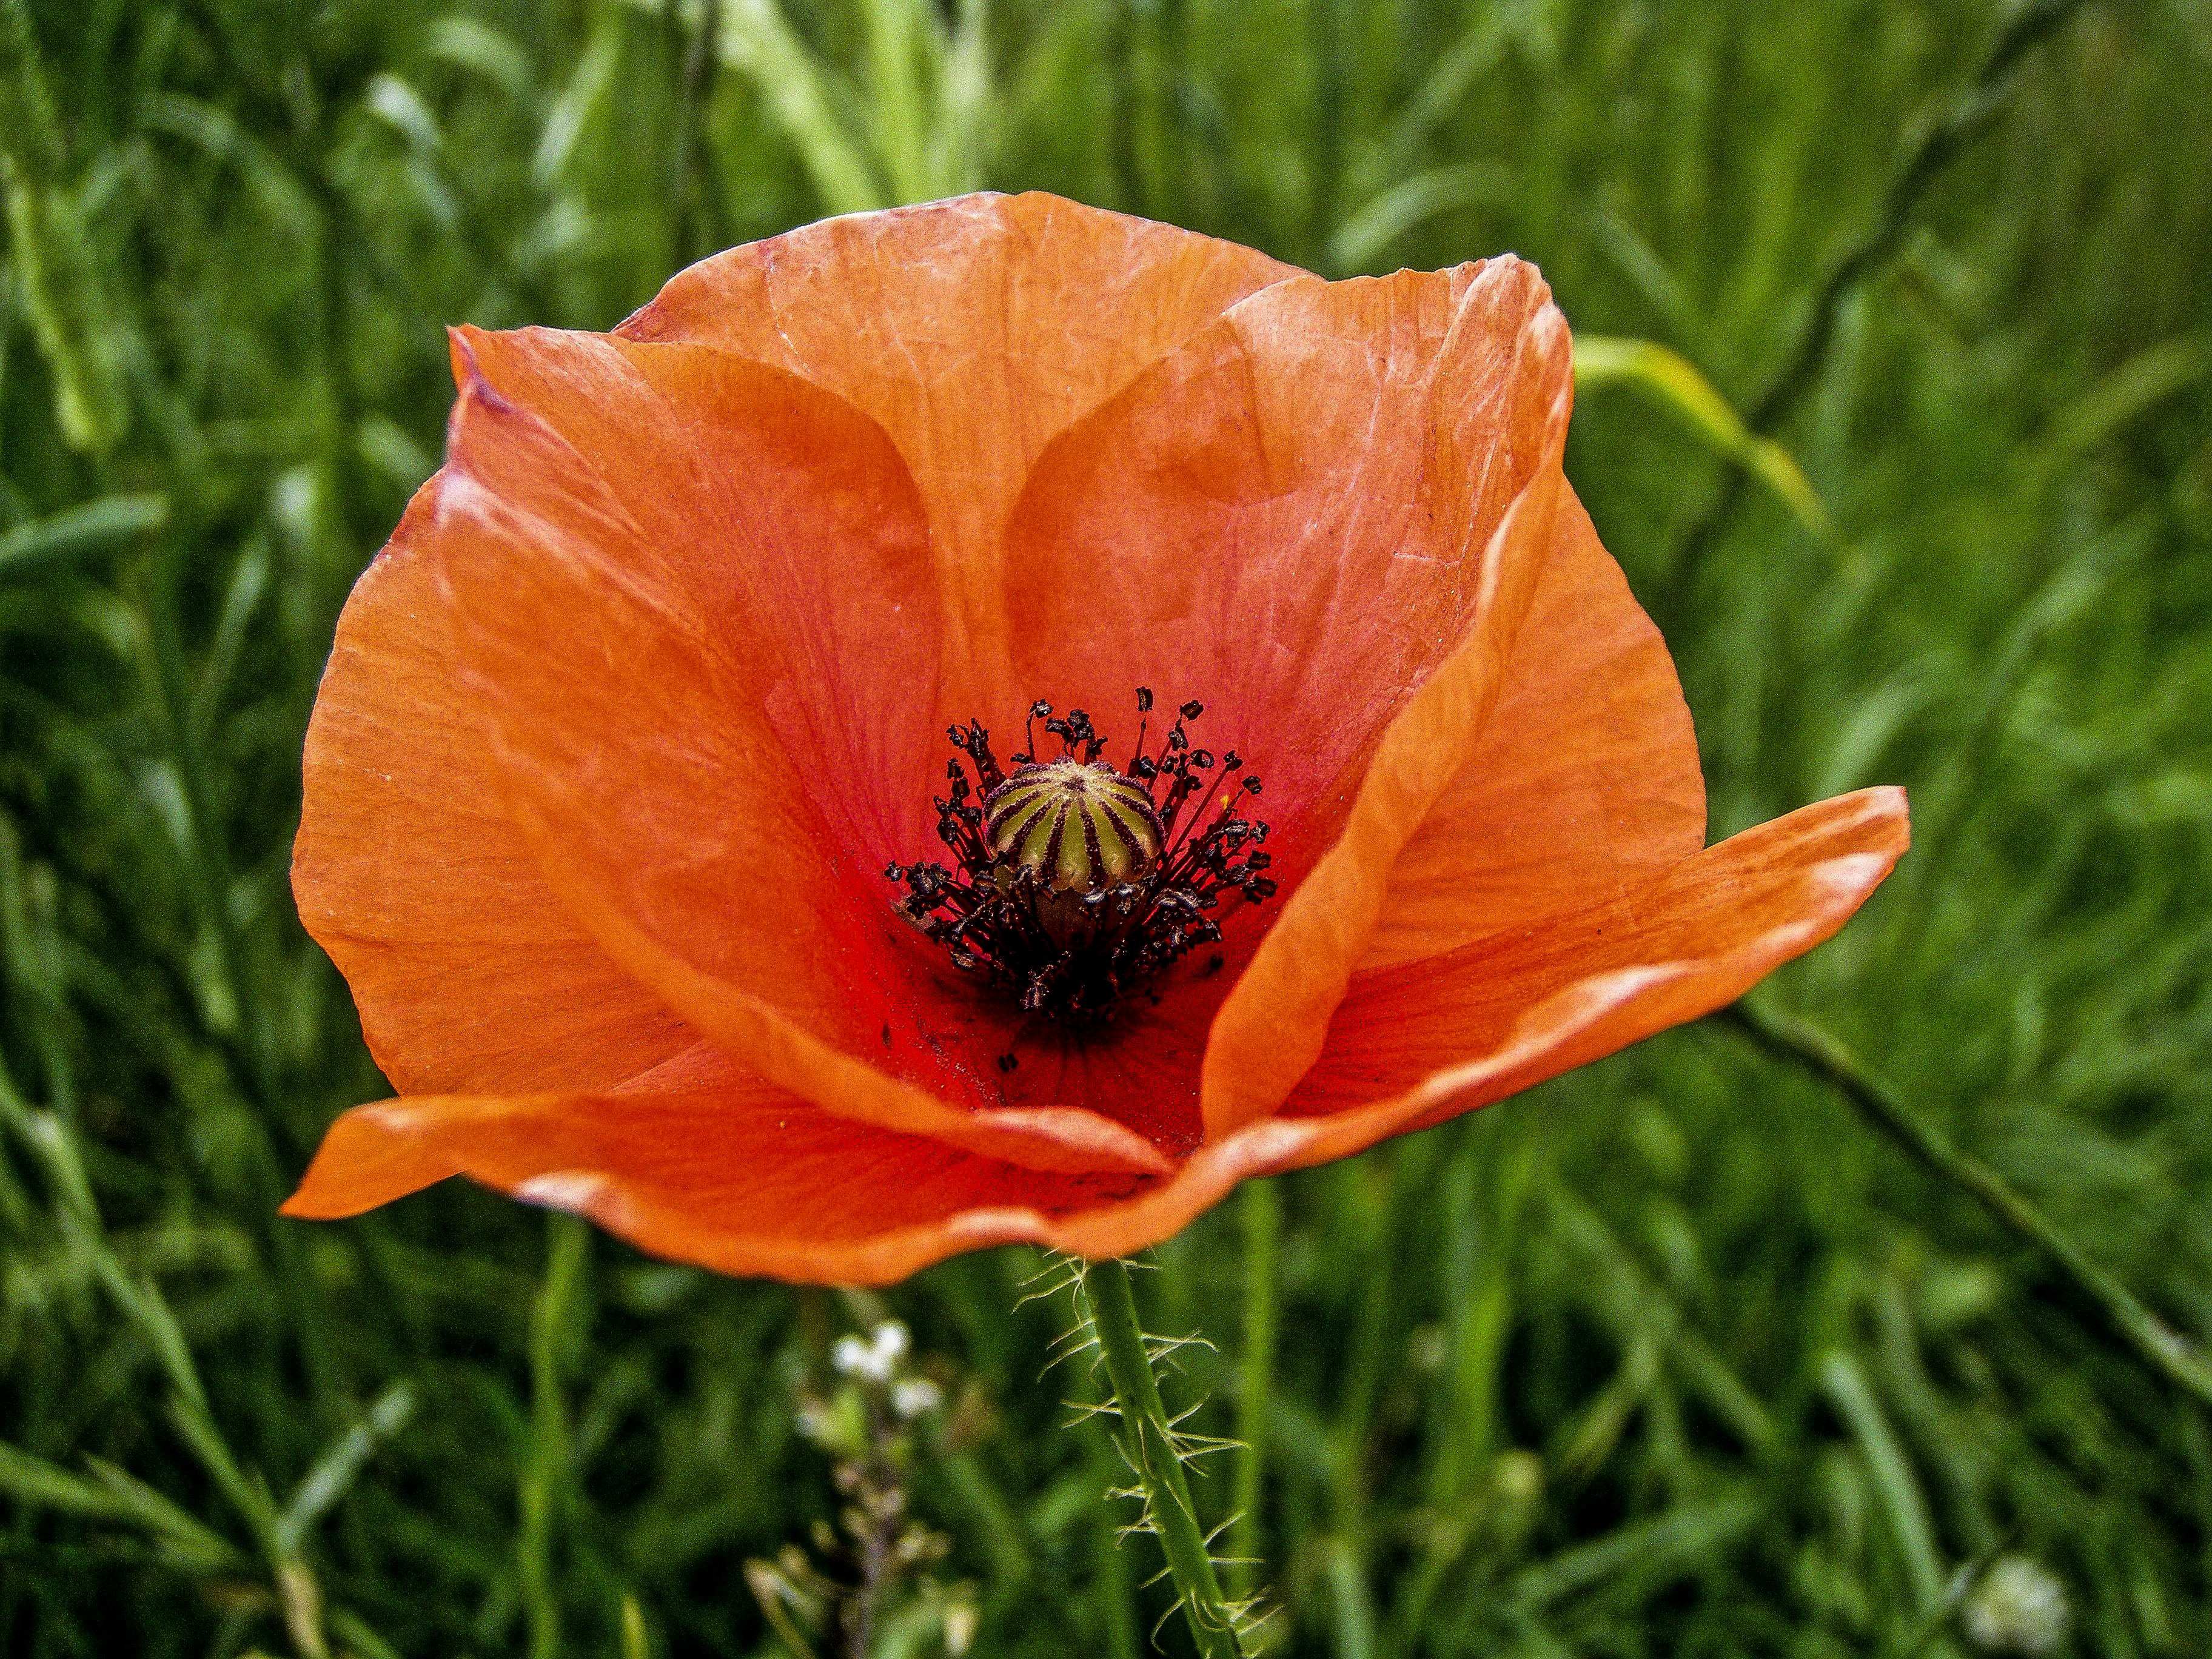
nature, grass, outdoor, blossom, plant, field, meadow, countryside, leaf, flower, petal, bloom, summer, floral, wild, environment, spring, green, red, scenic, color, macro, natural, fresh, botany, close, flora, freshness, wildflower, scene, poppy, vibrant, coquelicot, daylily, macro photography, flowering plant, plant stem, land plant, poppy family